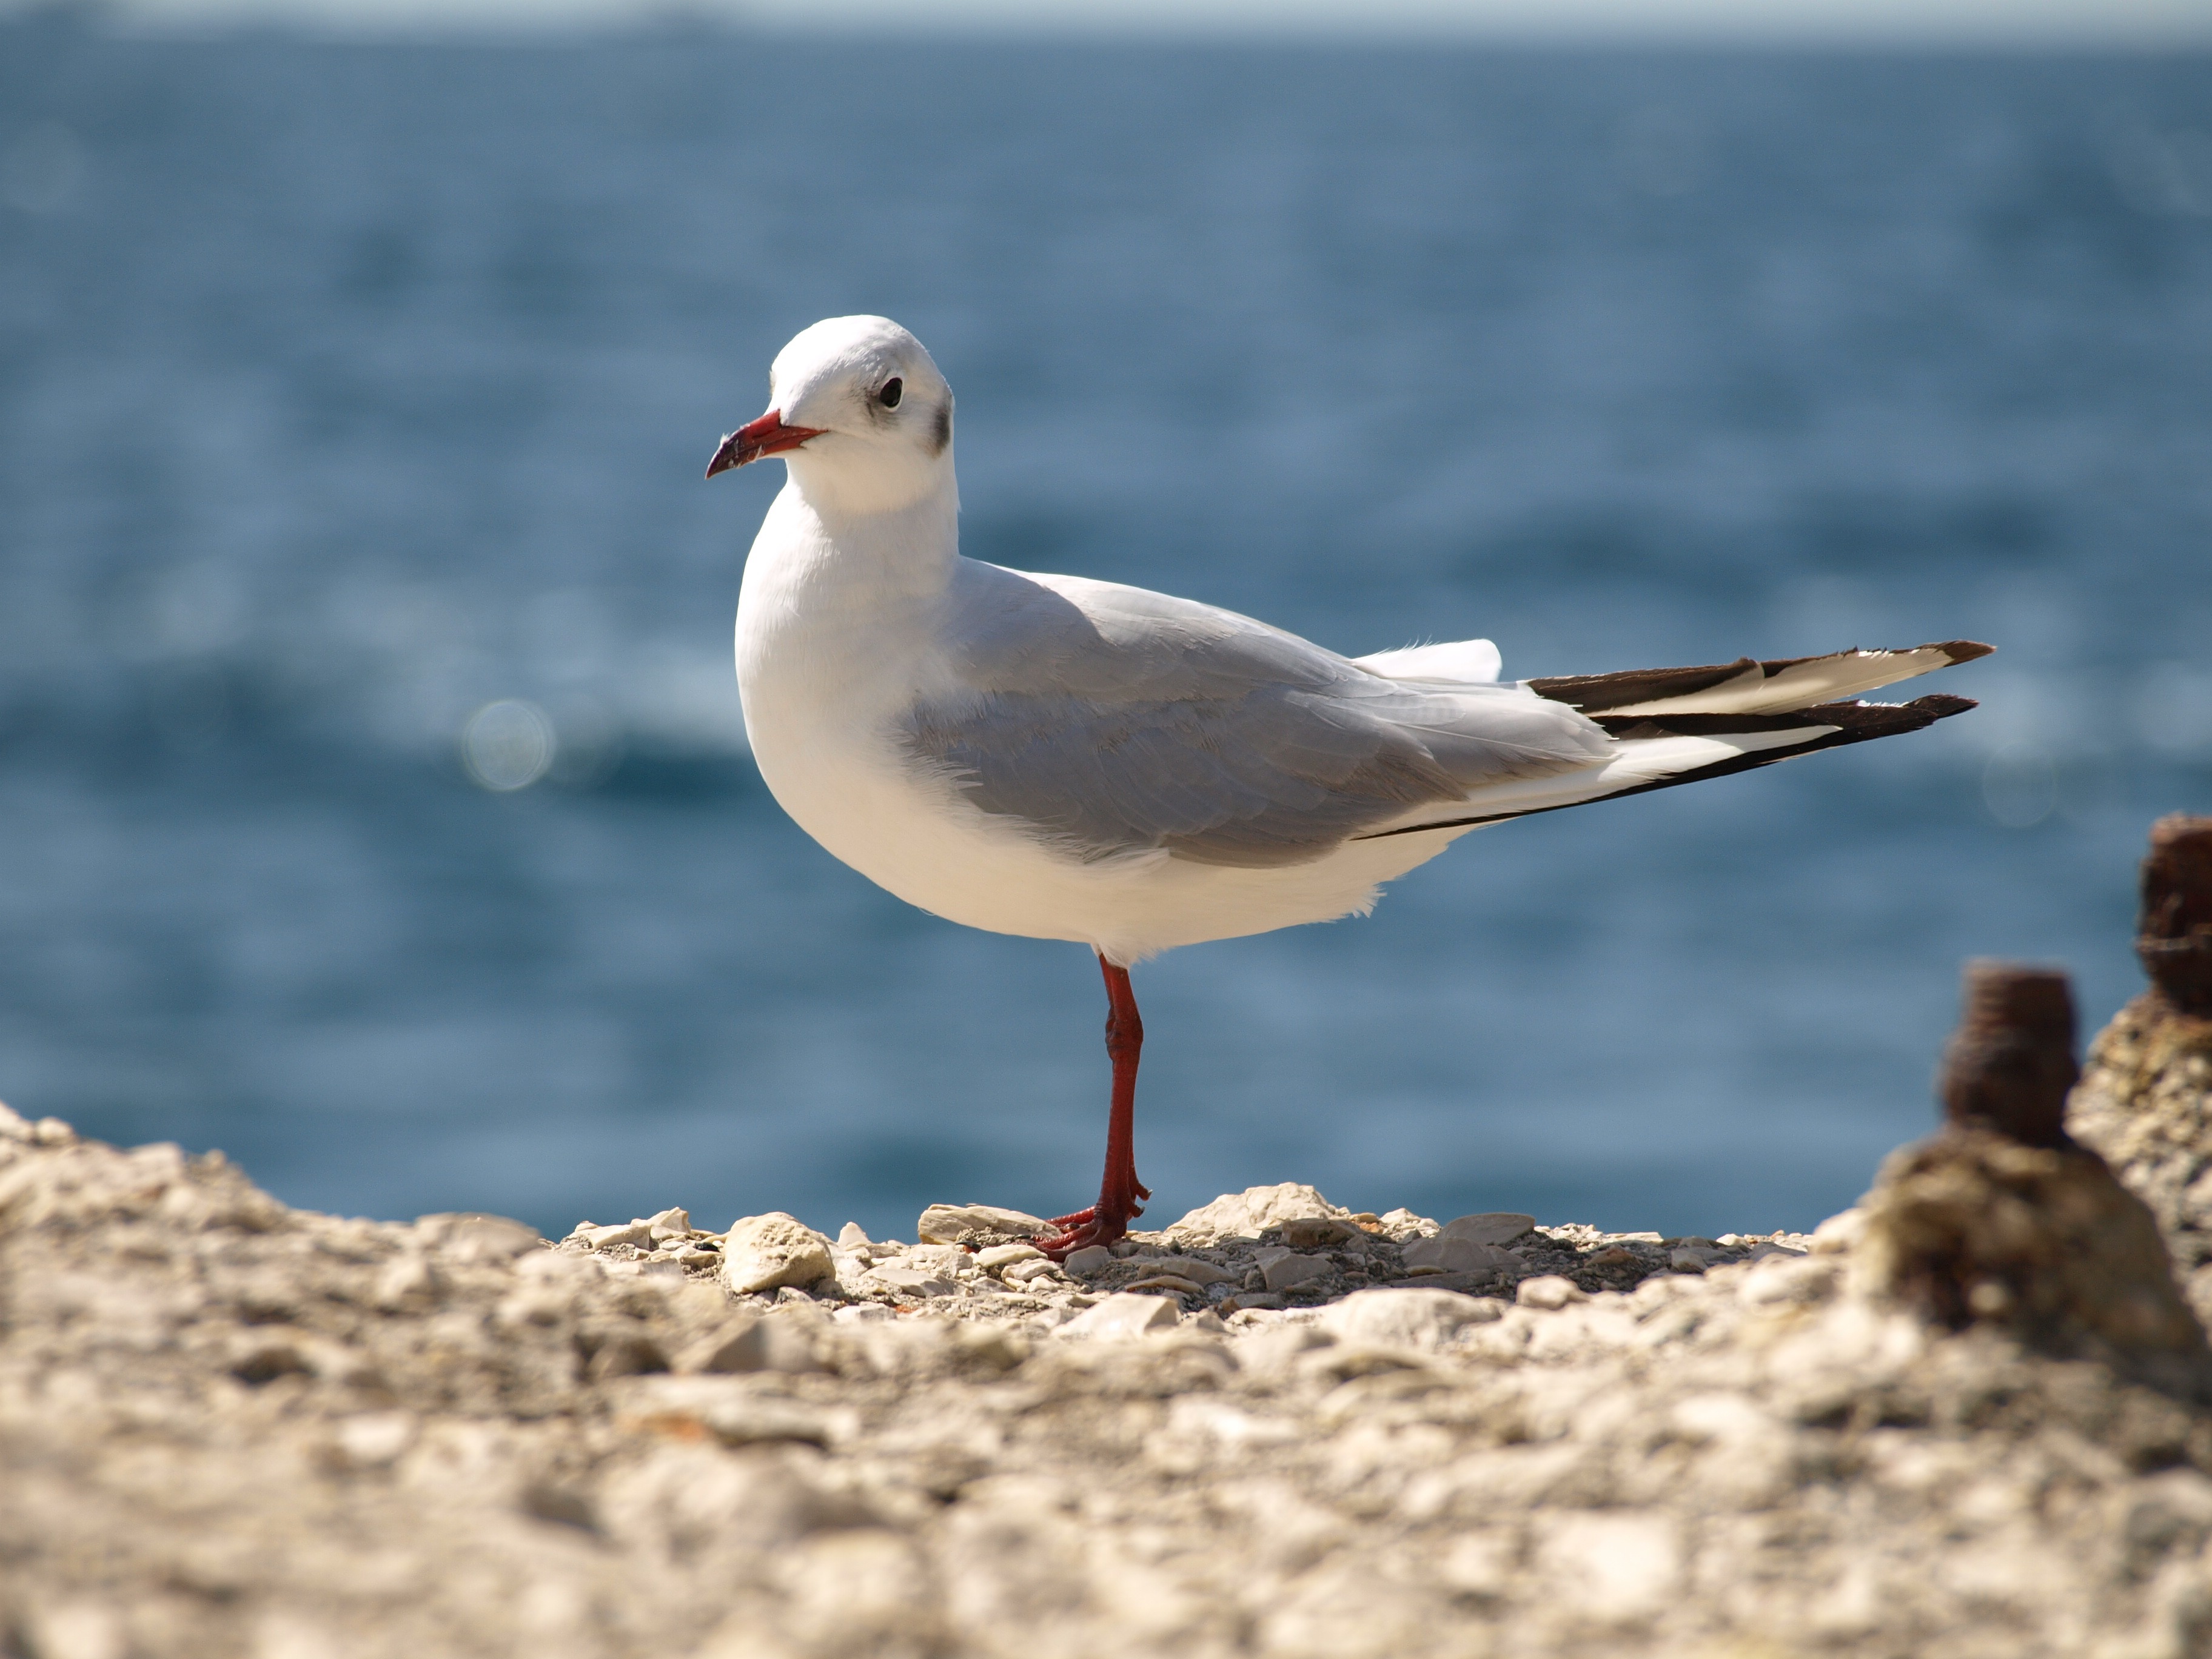
sea, nature, bird, pen, seabird, seagull, summer, wildlife, gull, beak, fauna, animals, vertebrate, albatross, the sun, shorebird, charadriiformes, european herring gull